Lower Thames Crossing

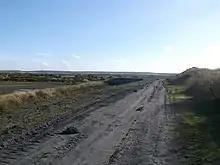
Approximate location of the north tunnel portal, taken in 2012

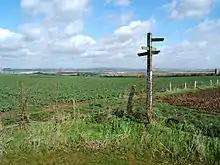
View of the area where the southern tunnel portal will be constructed, taken in 2006

The proposed route involves a twin-bore tunnel crossing under the River Thames east of Gravesend and Tilbury, linked north of the river by a new road to the M25 between junctions 29 and 30 while south of the river the new road will directly join the A2 at Thong east of Gravesend. It will run west of Shorne, not to the east, as a result of consultations. The twin-bore tunnel itself would be and in diameter each, which would make it the largest and longest road tunnel in the UK. The tunnels will each have three lanes for traffic.